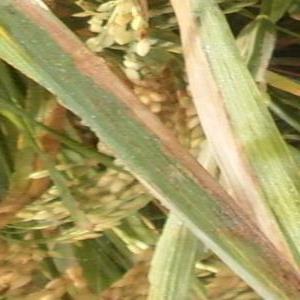
Disease: Bacterialblight